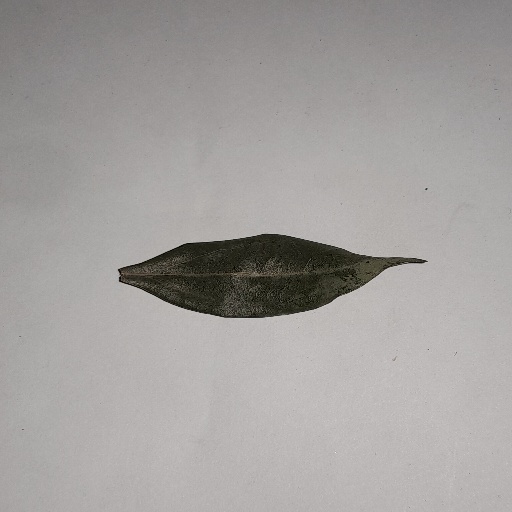
Species: Camphor
Leaf condition: Bacterial Spot